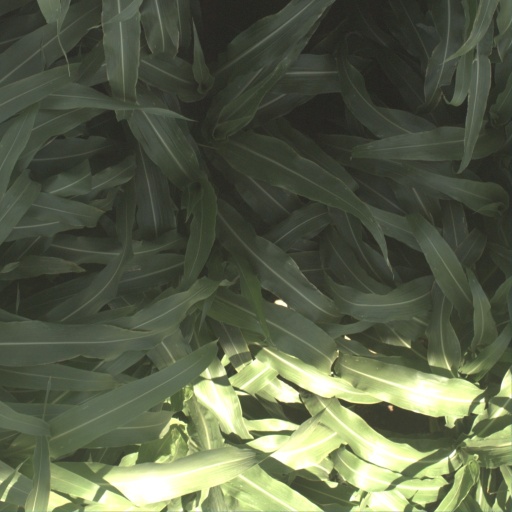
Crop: sorghum